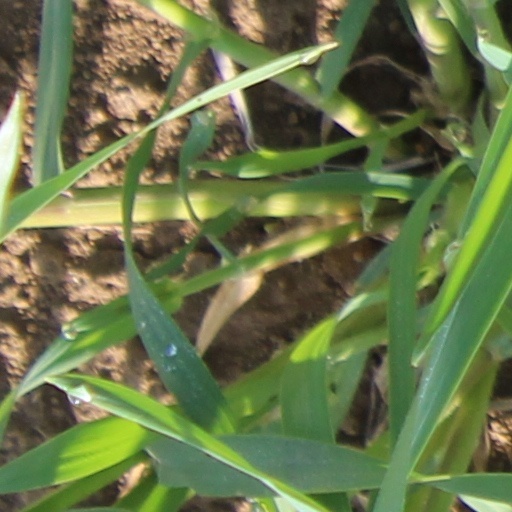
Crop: wheat